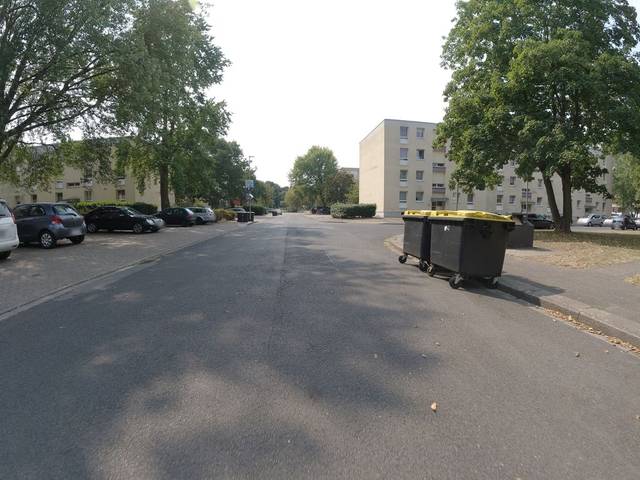
Region: Germany
Coordinates: 51.439, 6.646